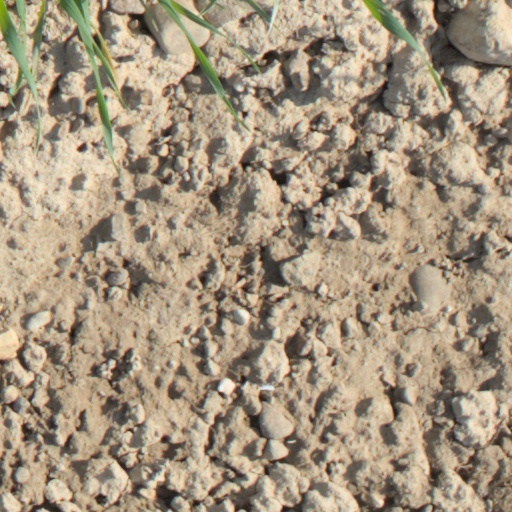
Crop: wheat